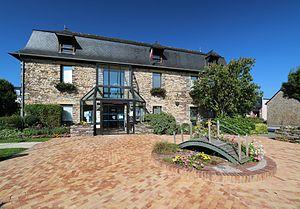
Mairie de Laillé
Laillé est une commune française située dans le département d'Ille-et-Vilaine en région Bretagne.